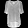
Label: T - shirt / top